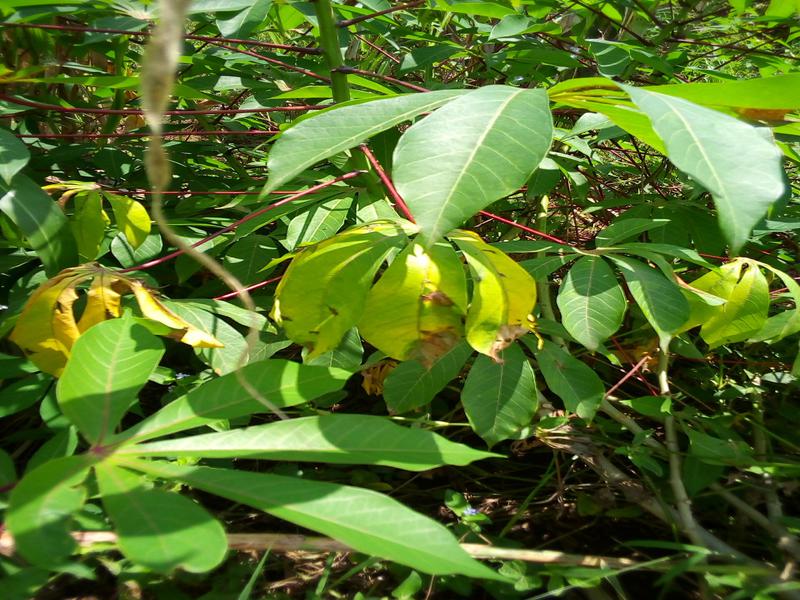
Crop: cassava
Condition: bacterial_blight